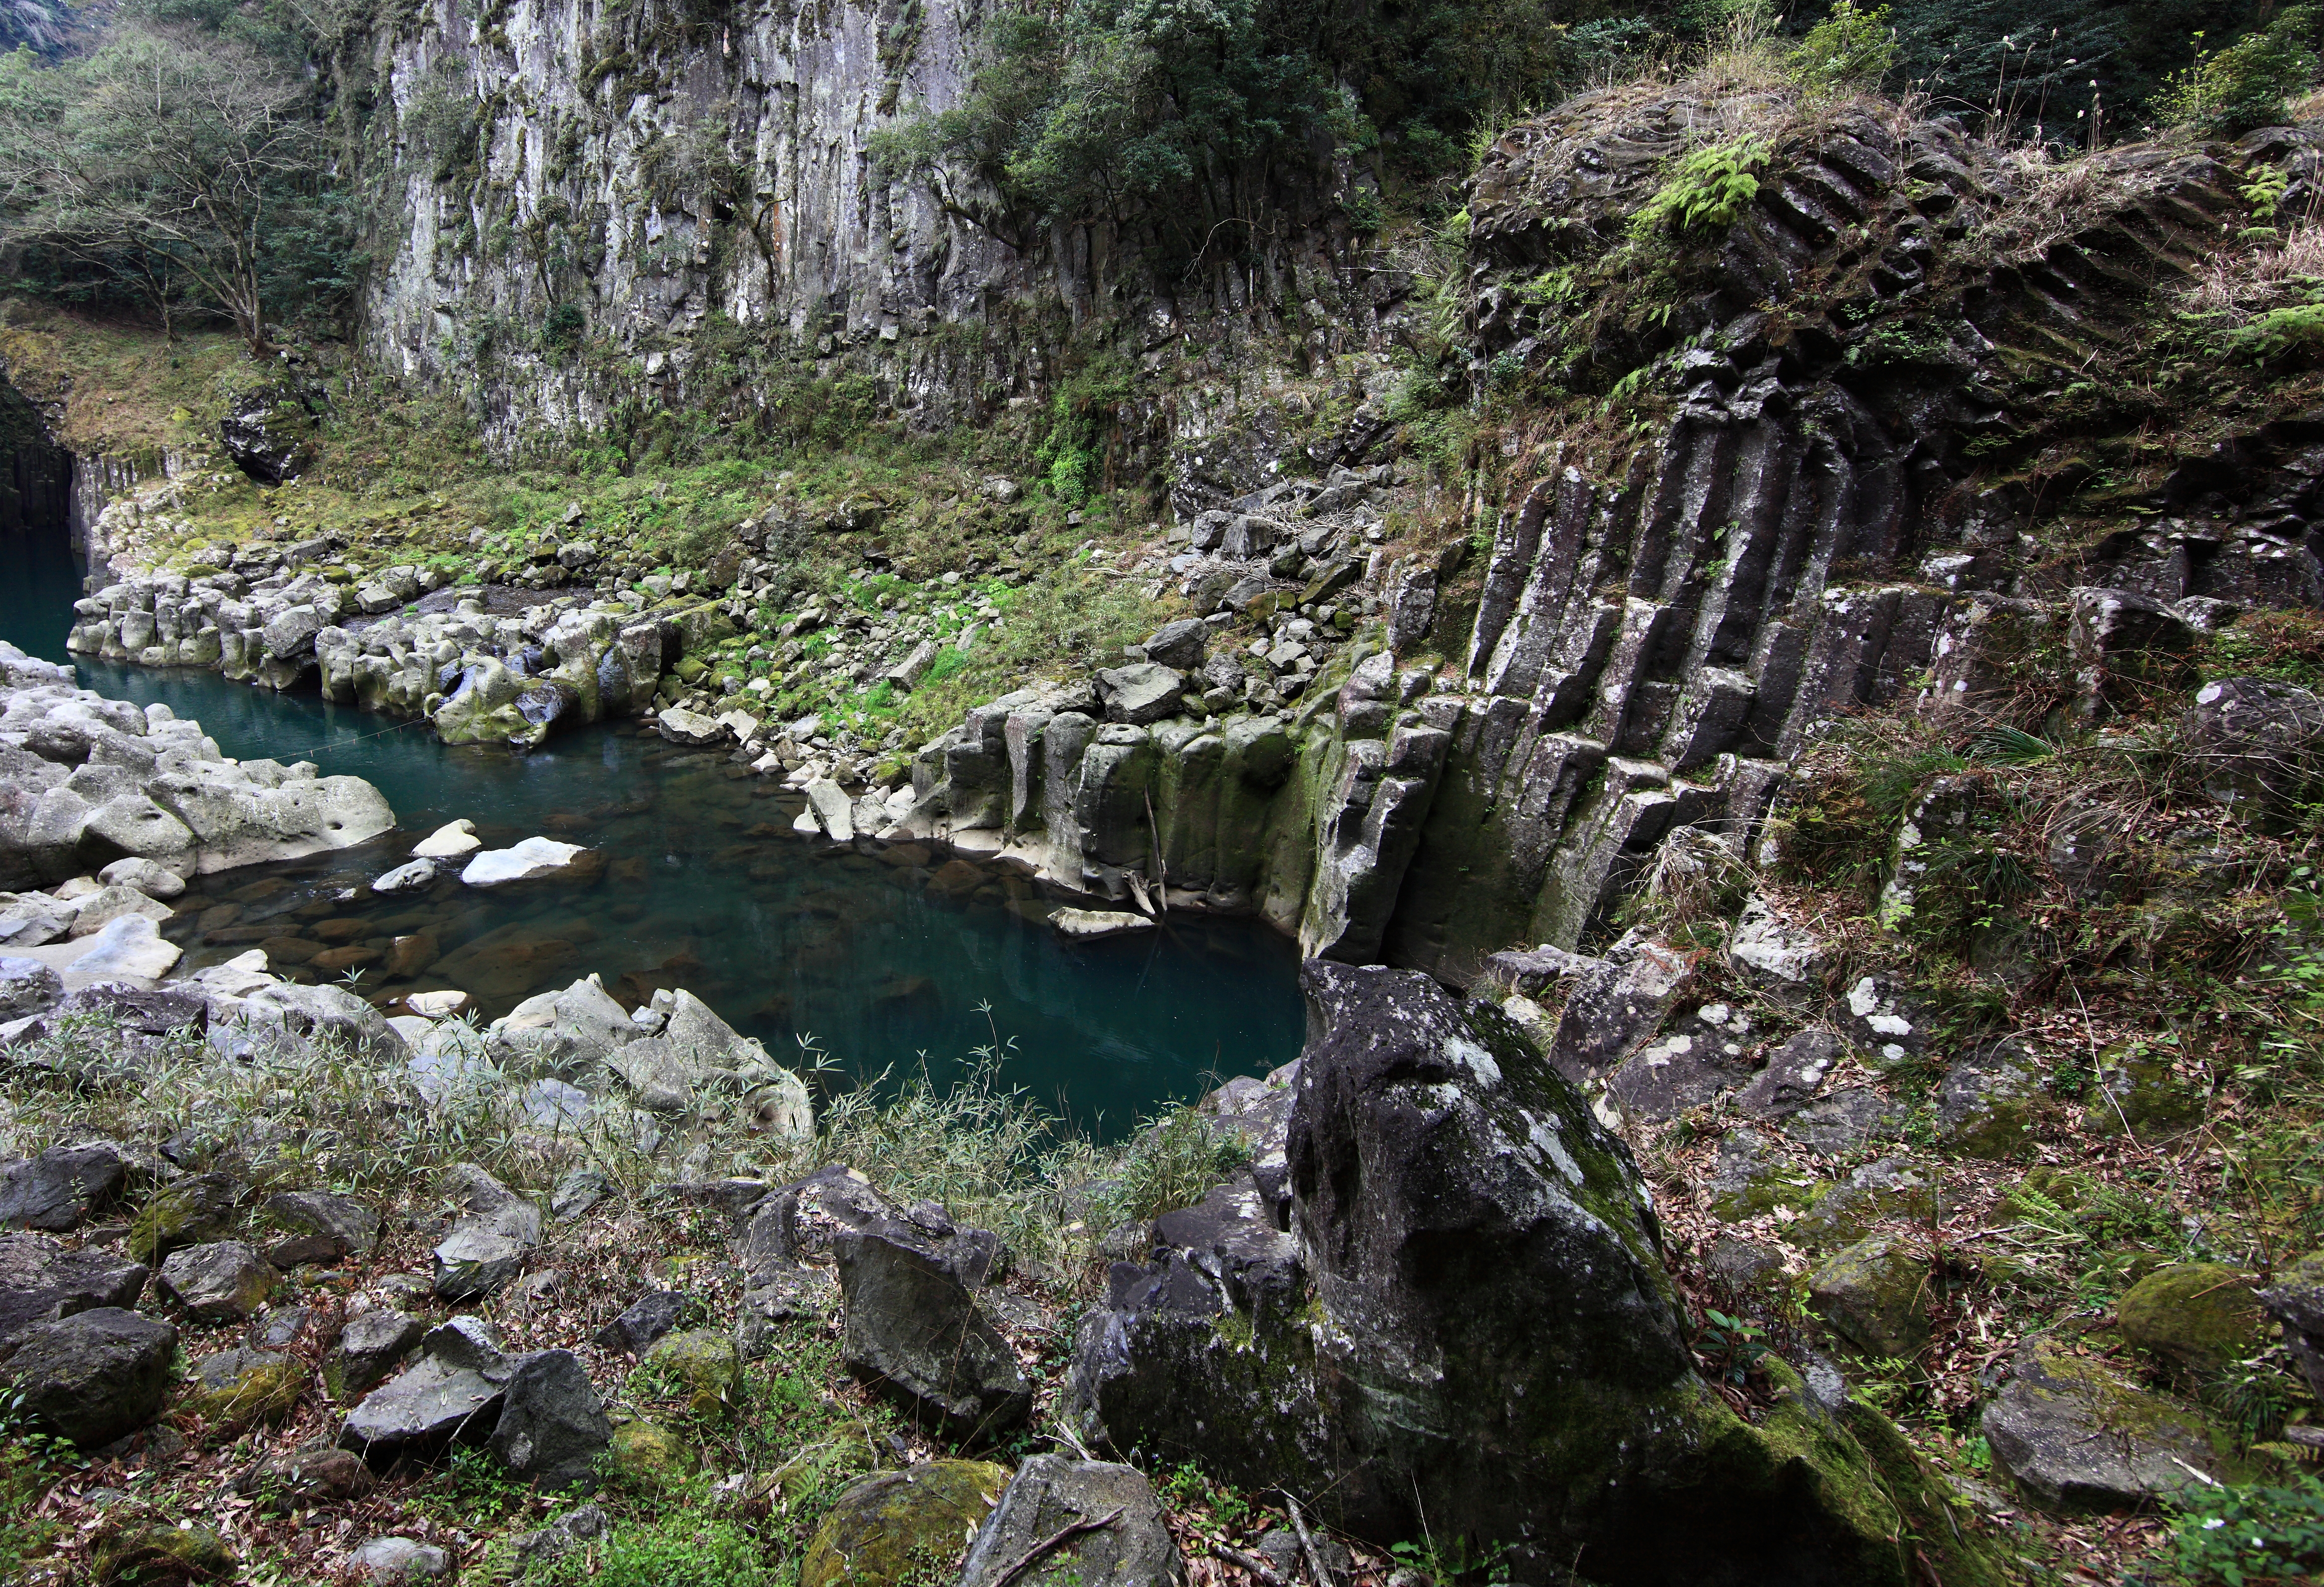
rock, waterfall, wilderness, trail, river, valley, stream, high, rapid, body of water, cool image, geology, ravine, 5d, hires, markii, water feature, watercourse, hi, res, resolution, columnarjoint, geological phenomenon